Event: Nepal Earthquake
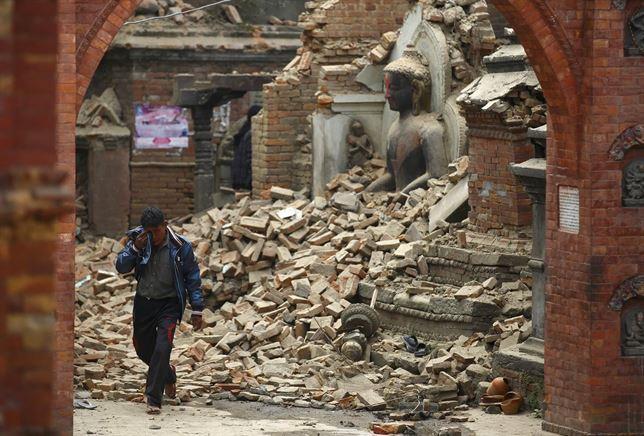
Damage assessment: damage